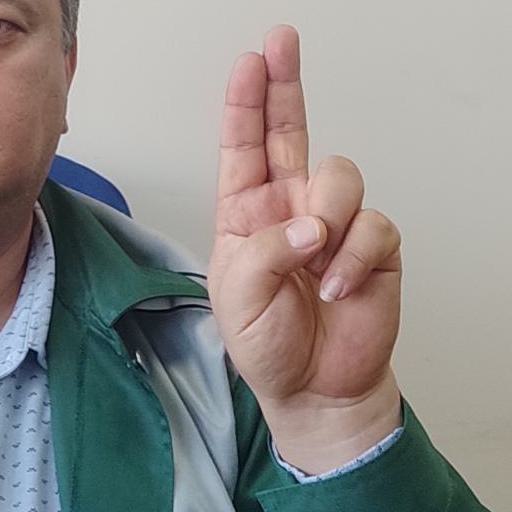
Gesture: two_up